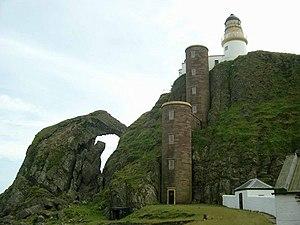
Le phare de Sanda est un phare édifié sur la petite île de Sanda en mer d'Irlande, dans le comté de Argyll and Bute à l'ouest de l'Écosse.
Voici une liste des phares en Écosse. Le Northern Lighthouse Board, dont proviennent une grande partie des informations, est l'organime responsable de la plupart des phares en Écosse, mais il a confié la responsabilité aux autorités portuaires locales les phares dans les grands estuaires. Beaucoup de feux auxiliaires n'apparaissent pas sur cette liste.